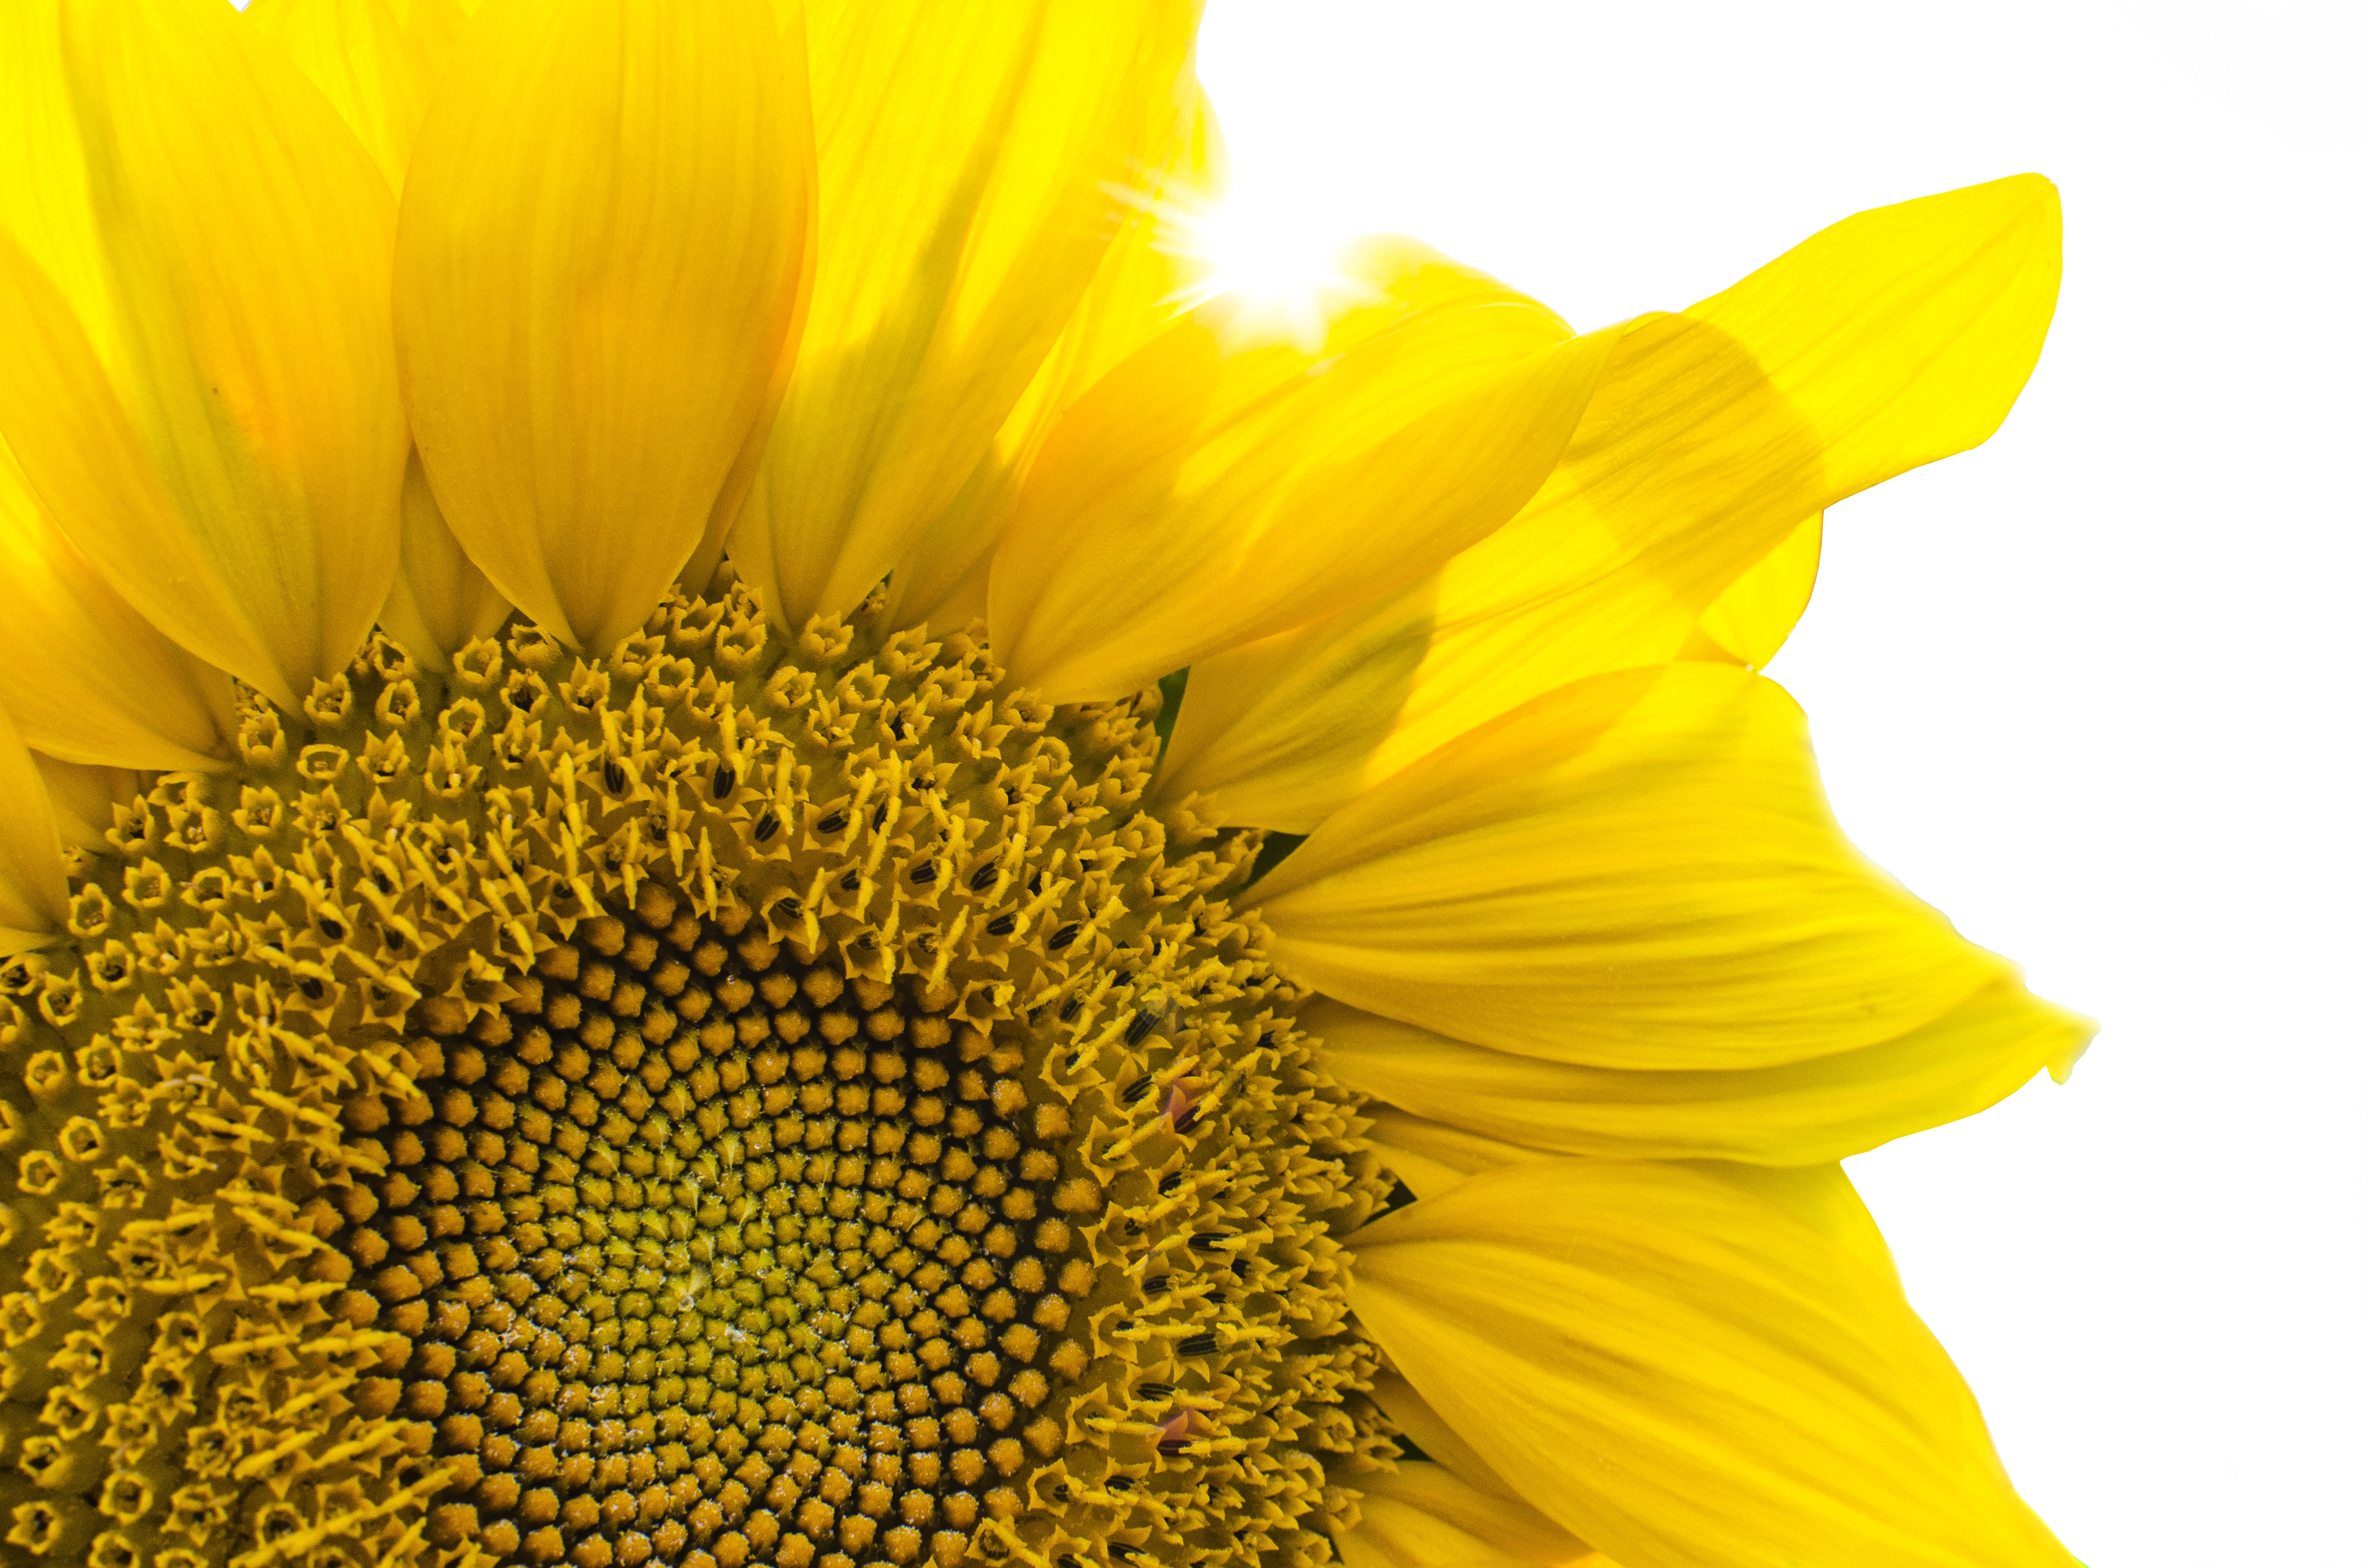
plant, nature, leaf, flower, season, summer, yellow, vibrant, sunflower, agriculture, floral, sun, blossom, beauty, botany, rural, circle, nobody, orange, bright, sunny, growth, field, meadow, outdoor, background, natural, petal, flora, head, environment, closeup, green, new, overcast, light, outside, sunlight, farm, farming, landscape, idyllic, sunbeam, plantation, earth, cheerful, fresh, cultivated, freshness, golden, horizontal, scene, sky, spring, daisy, beautiful, life, isolated, macro, close, object, image, happiness, color, common, garden, gardening, gold, seed, single, clear, botanical, colorful, country, crop, blue, blooming, studio, stem, blossoming, white, decorative, culture